Eucalyptus robusta

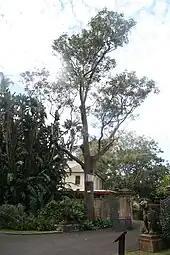
Tree planted 1813, Royal Botanic Gardens, Sydney

"Eucalyptus robusta" adapts well to cultivation, though it often grows too large for home gardens. It has been used as a street tree, and is useful in public areas with wet soils. It can grow very quickly in cultivation and flower profusely. It can flower in its third year of growth in cultivation in optimal conditions, and its timing makes it an important source of food during autumn and winter. Birds are attracted to its flower heads. However, in some years its leaves are infested with lerps and detract from its appearance. A row of "E. robusta" was planted at the Royal Botanic Gardens, Sydney in 1813, and the trees are still healthy.